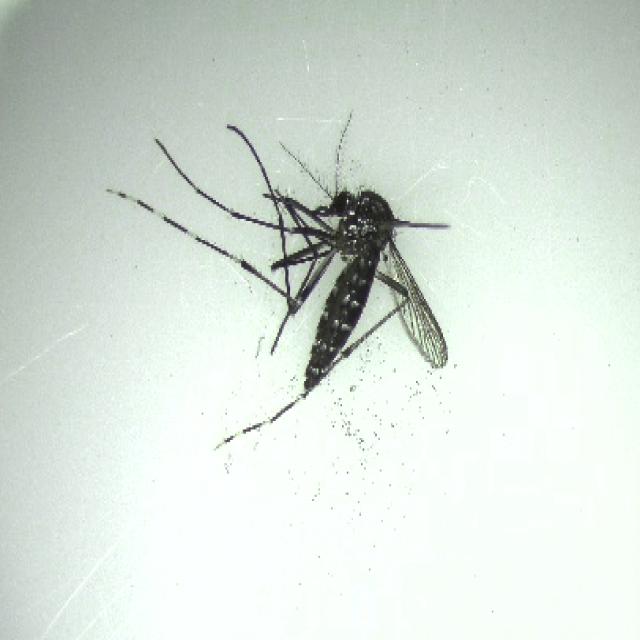
Species: aedes_albopictus